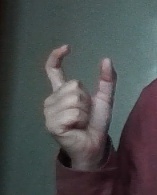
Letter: nun